Photolabile protecting group

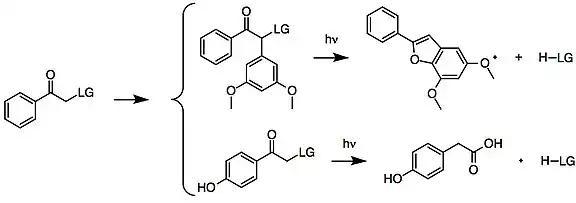
Figure 4. The standard phenacyl carbon skeleton (left) with two known modifications: 3',5'-dimethoxybenzonin (DMB, top right), and p-hydroxyphenacyl (bottom right).

The phenacyl PPG is the archetypal example of a carbonyl-based PPG. Under this motif, the PPG is attached to the protected substrate at the αβ-carbon, and can exhibit varied photodeprotection mechanisms based on the phenacyl skeleton, substrate identify and reaction conditions. Overall, phenacyl PPGs can be used to protect sulfonates, phosphates, carboxylates and carbamates.